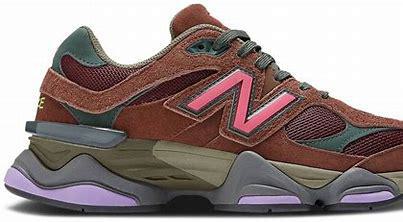
Brand: New
Model: Balance New Balance 9060